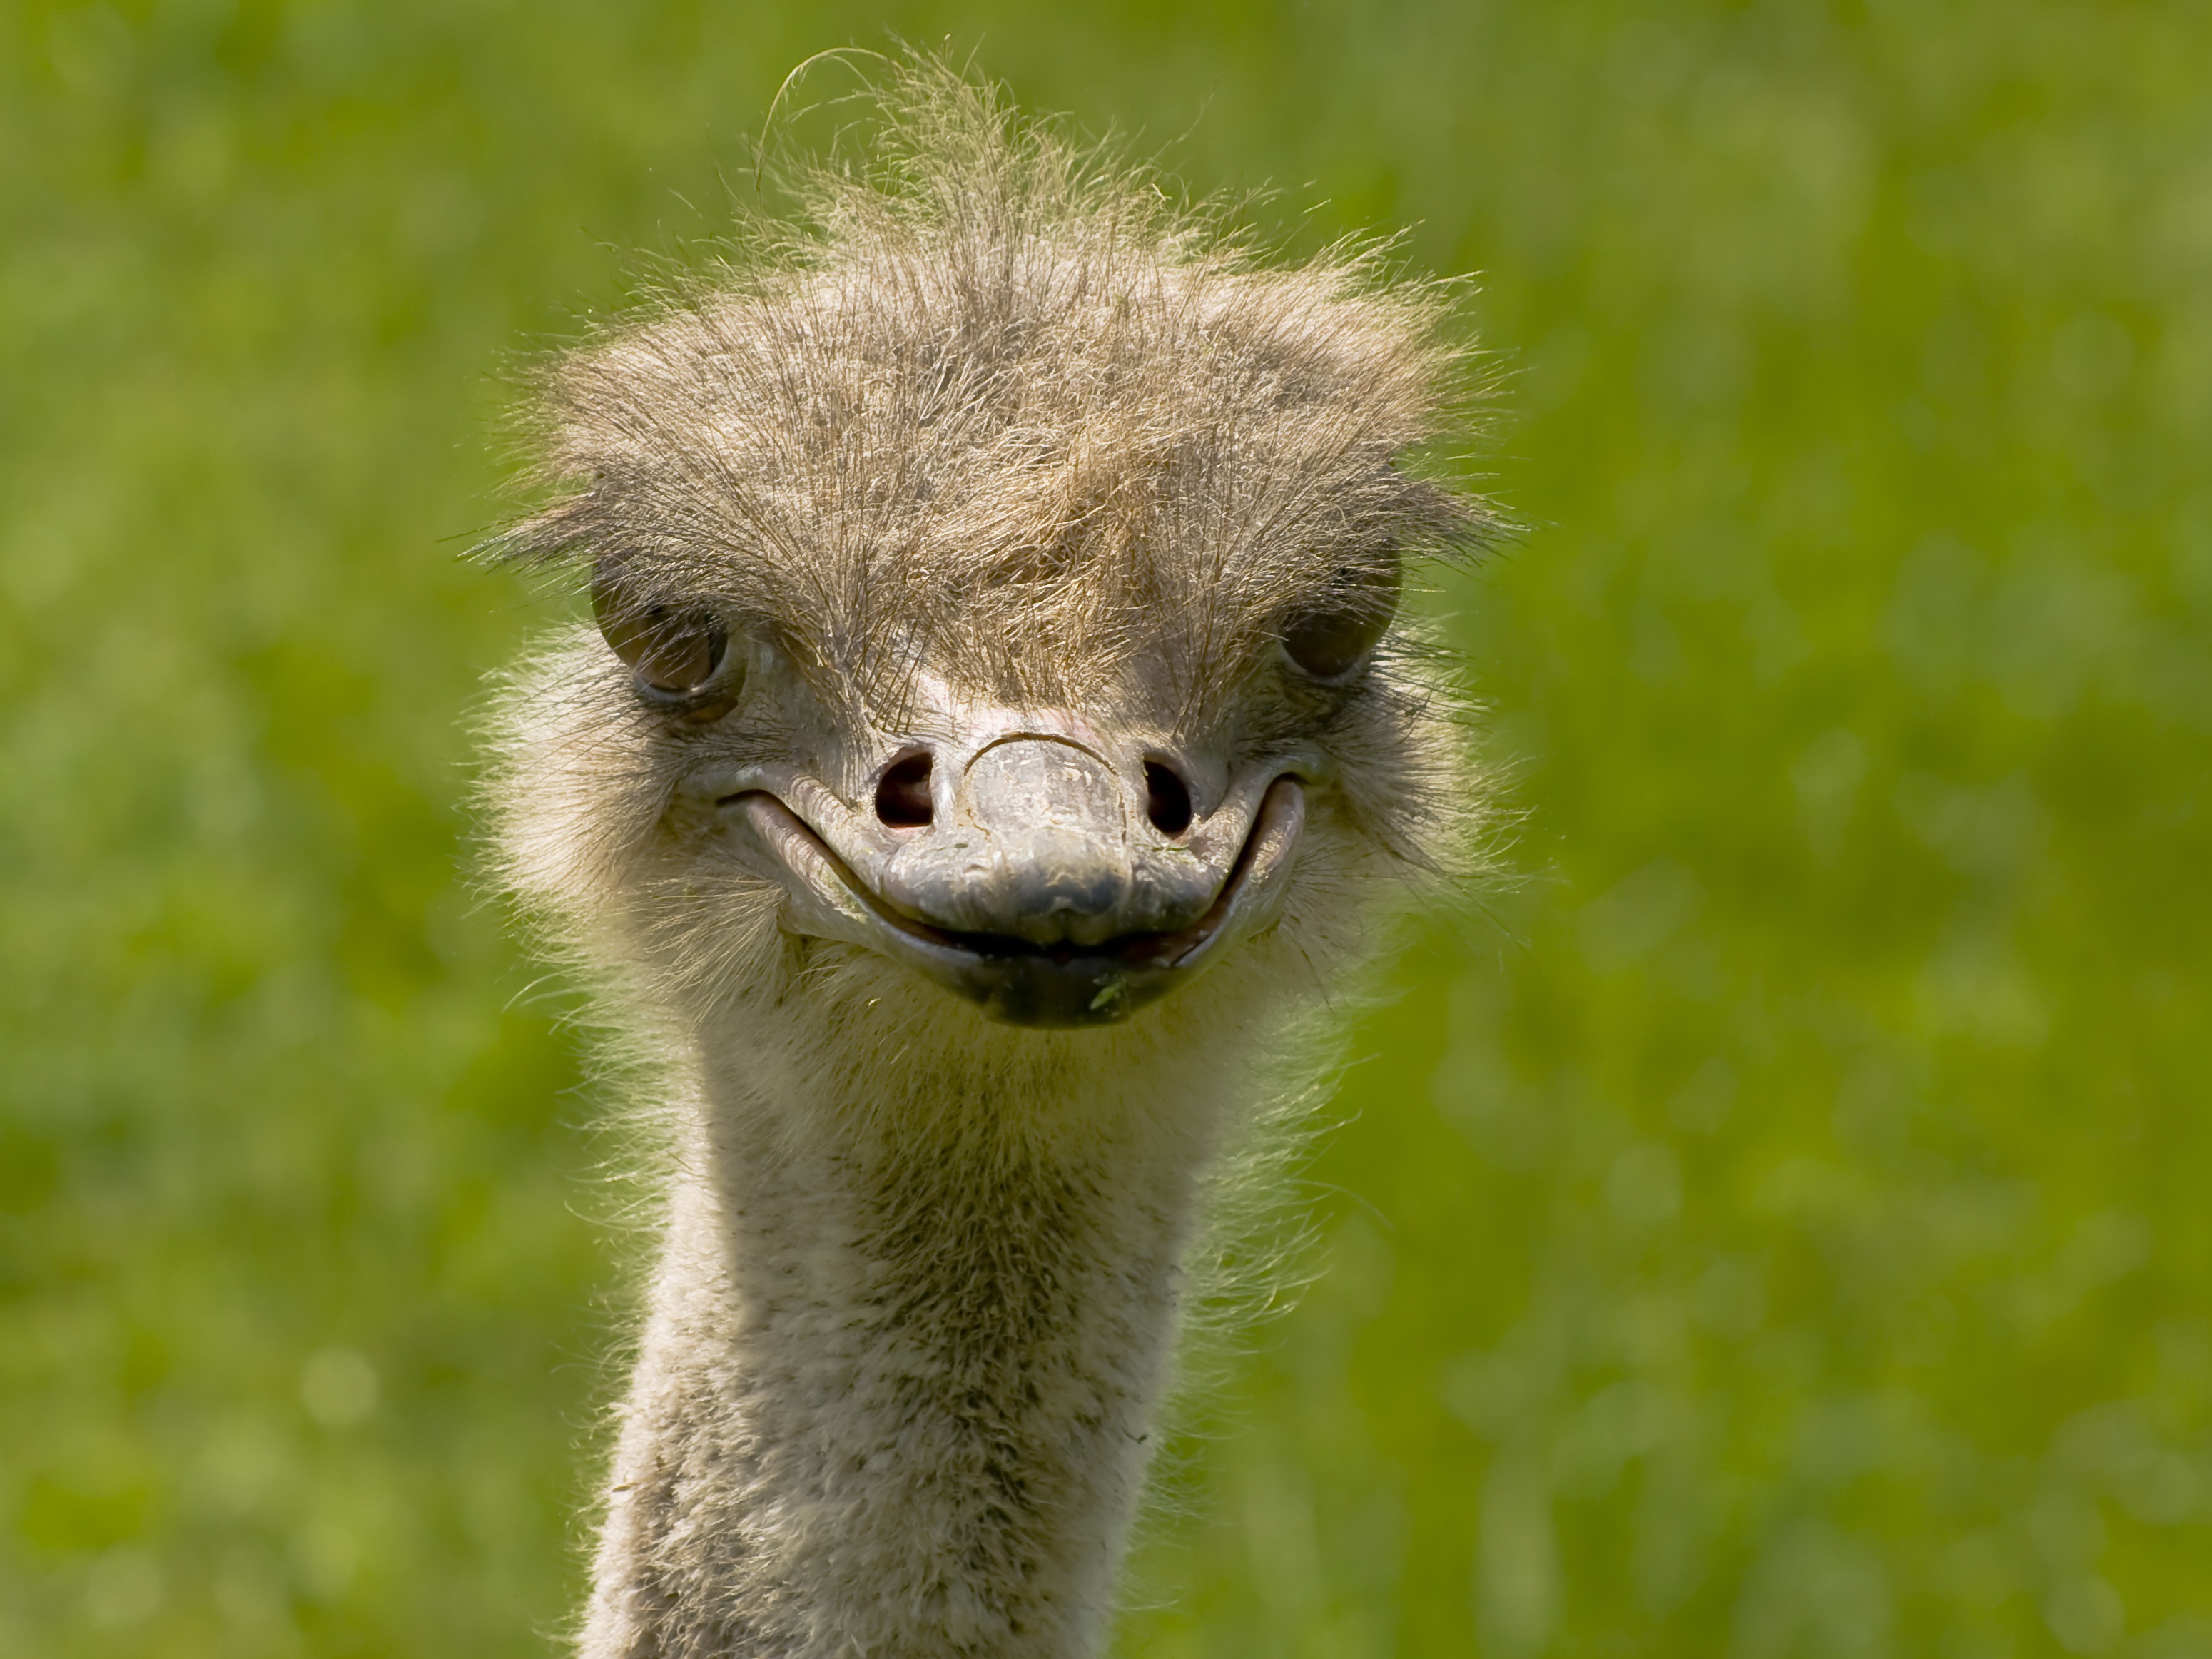
bird, run, animal, wildlife, bouquet, portrait, beak, africa, ostrich, feather, fauna, close up, emu, head, vertebrate, creature, bill, ratite, wildlife photography, flightless bird, big bird, ostrich bird, flightless laufvogel